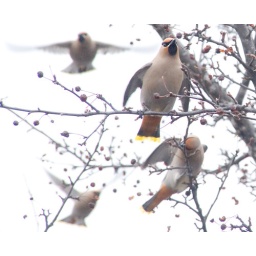
Outside our window eating berries from the tree. Great photos by D